Juno Beach

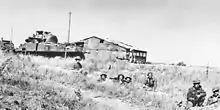
The Queen's Own Rifles of Canada dug in at the end of D-Day near Carpiquet.

At 14:35, Keller met with the commanders of the 8th and 9th Infantry Brigades, as well as the newly reconstituted 2nd Armoured Brigade (Fort Garry Horse, Sherbrooke Fusiliers, 1st Hussars). With the first line of objectives (codenamed Yew) secured on the beachhead, Keller ordered the 7th and 8th Brigades to advance with armoured support towards the second line of objectives (Elm), whereupon 9th Brigade would then leapfrog over the 7th and 8th to reach the third objective line (Oak). Facing them were the remains of three battalions of the 736th Grenadier Regiment, and three battalions of the 726th Regiment. "B" Company of the Winnipegs was still facing heavy resistance from snipers and machine guns in Courseulles, while the eastern companies of the North Shore Regiment were fighting for Saint-Aubin. "A" and "C" Companies of the Royal Winnipegs moved off the beach, cut through the walls of barbed wire behind the German bunkers, pushed through Vaux and Graye-sur-Mer, and began to advance towards St. Croix and Banville. "C" Company advanced on Banville—the headquarters of II Battalion of the 726th—but was stopped by three machine-gun emplacements just short of the town. Winnipeg "A" Company joined "C" Company of the Canadian Scottish Regiment and a troop of "C" Squadron of the 1st Hussars and advanced on St. Croix, unaware of a large German counter-attack massing in St. Croix under the command of 8 Battalion, 726 Regiment. "C" Company of the Canadian Scottish Regiment had deployed to their west, and was able to spot the units of the 8th Battalion, and halt the counter-attack before it fully materialized. "D" Company of the Winnipegs joined the advance on Banville with covering fire from the Cameron Highlanders and the 12th and 13th Field Artillery Regiments; Banville was declared captured at 13:10, although small pockets of resistance would survive until nightfall and then retreat. "D" Company of the Canadian Scottish moved to capture two bridges on the Seulles River further inland from the Winnipeg companies. "B" Company joined them, and pushed through the gap between St. Croix and Banville, joining "C" Company as it did so. "C" Squadron of the 1st Hussars provided armoured support. To their east, the Regina Rifles advanced south towards Reviers, engaging troops of the 7th Battalion of the 736th Grenadier Regiment. They reported reaching the town by 12:15 with two companies, and began consolidating their position in preparation for further advance.